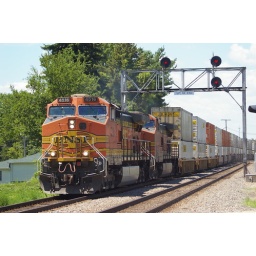
A BNSF easbound stack train comes under the signal bridge protecting the UP diamonds at Rochelle on 7-9-10.